George Rundle Prynne

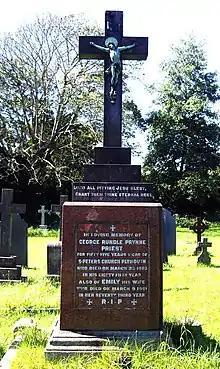
Grave of George Rundle Prynne

In 1860 Prynne employed Joseph Leycester Lyne, in an unpaid curacy, to which Lyne was ordained deacon. Lyne then moved on to St George in the East and Charles Lowder in London. That year Prynne joined the Society of the Holy Cross, and in 1861 the English Church Union 1862, becoming vice-president of the Union in 1901.